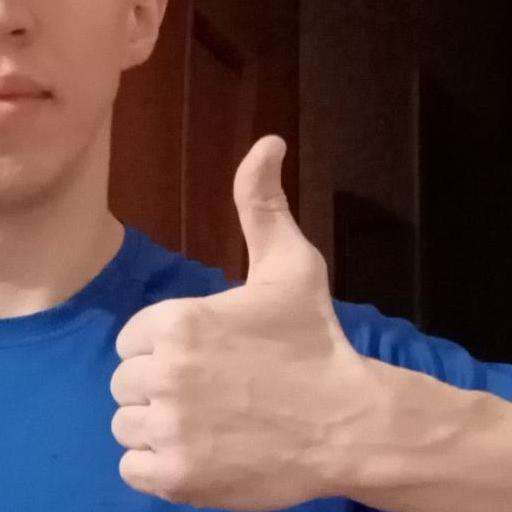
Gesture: like